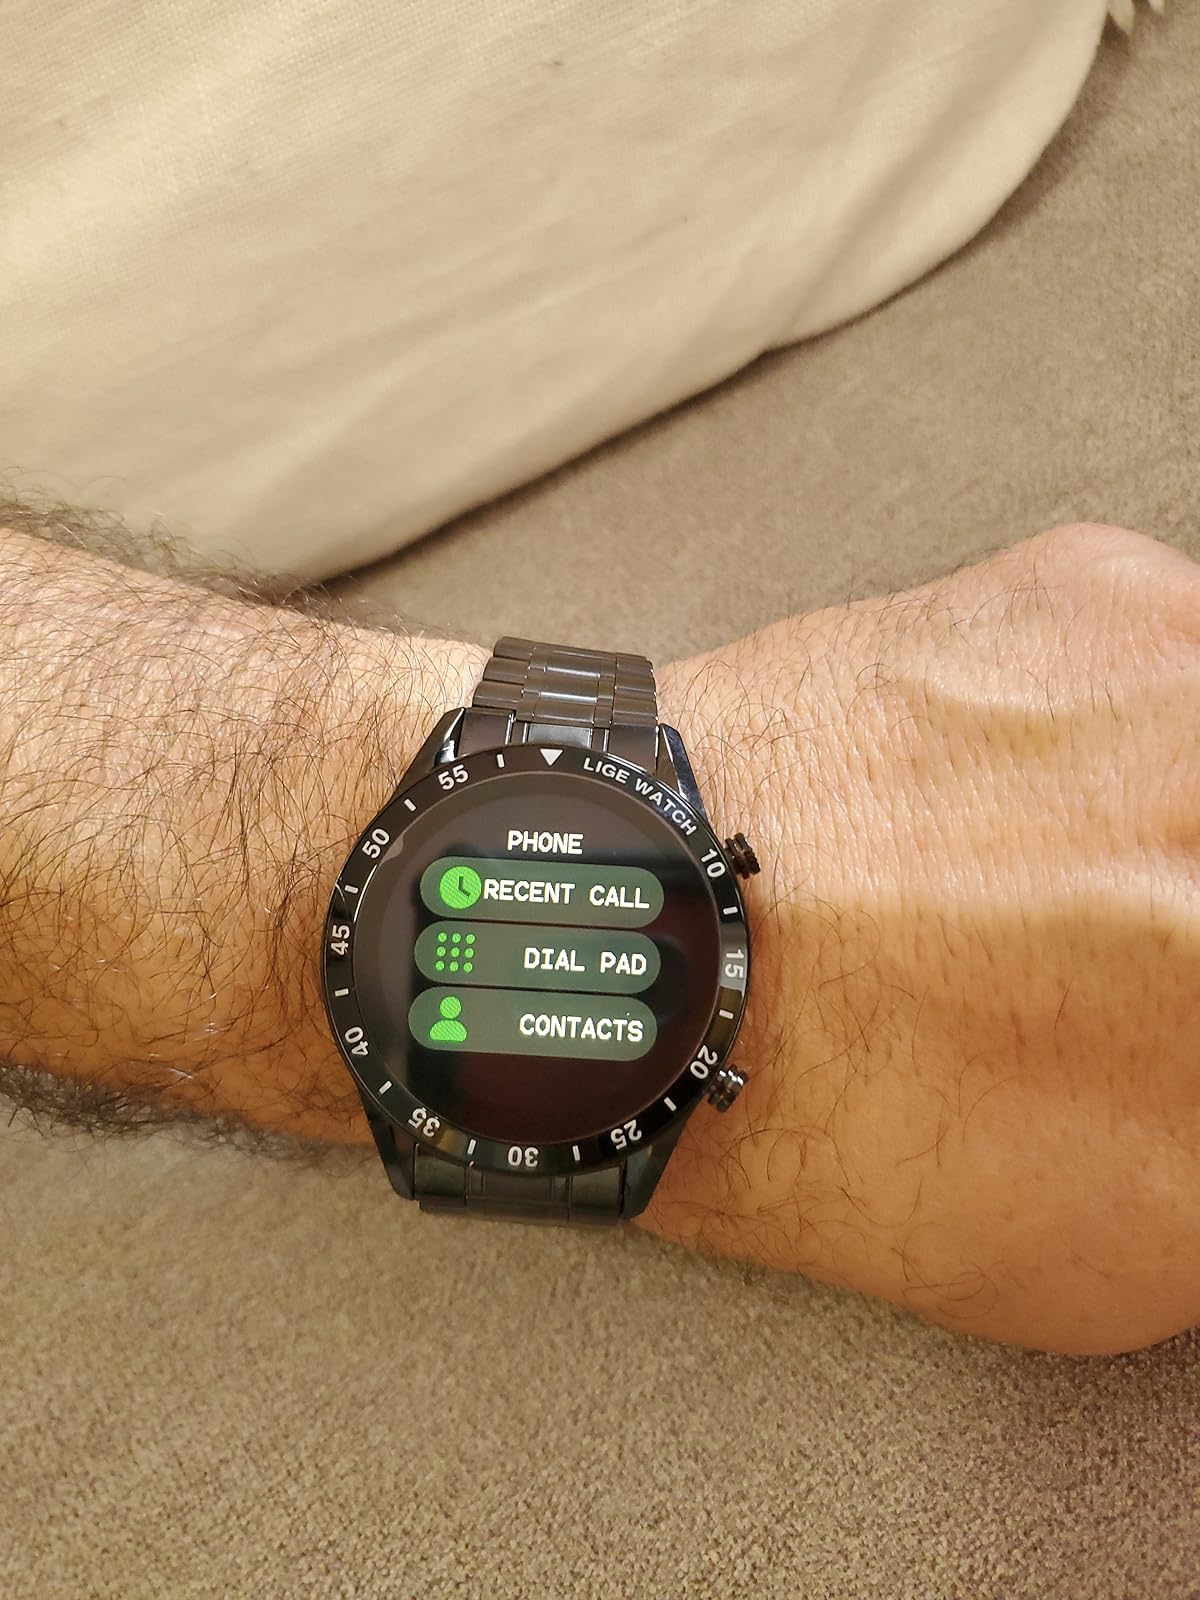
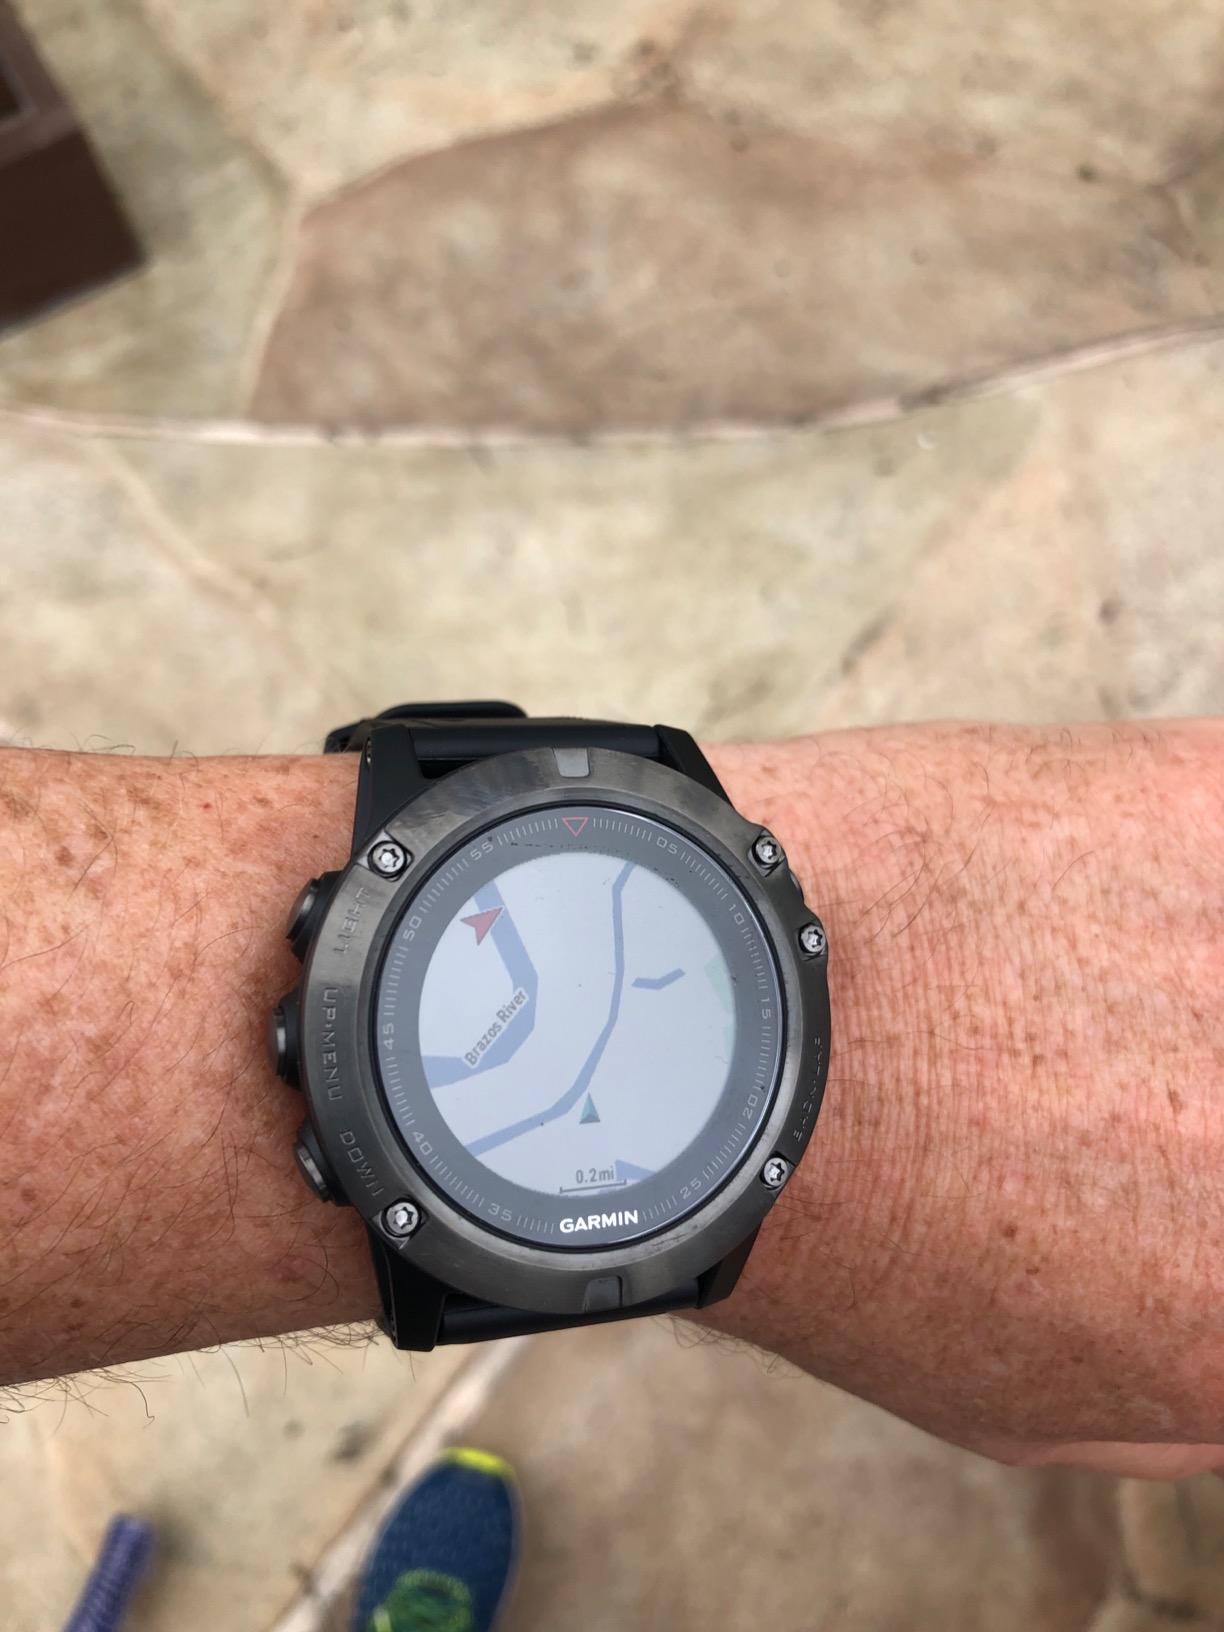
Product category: smartwatch
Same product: no